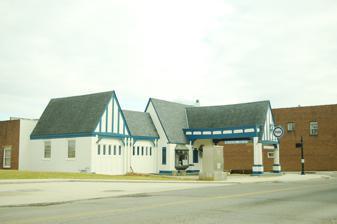
Building: Spring Street Service Station
Country: United States of America
Year built: 1932
United States historic place Spring Street Service Station U.S. National Register of Historic Places Location 200 N. Spring St., McMinnville, Tennessee Coordinates 35°40′55″N 85°46′17″W / 35.68194°N 85.77139°W / 35.68194; -85.77139 ( Spring Street Service Station ) Area less than one acre Built 1932 Architect Carl August Petersen Architectural style Tudor Revival NRHP reference No. 01001263 Added to NRHP November 21, 2001 The Spring Street Service Station , at 200 N. Spring St. in McMinnville, Tennessee , also known as Pure Oil Gas Station , was built in 1932.  It was designed by Carl August Petersen with Tudor Revival style, inside and out. It was listed on the National Register of Historic Places in 2001. Specifically it "follows the English Cottage design established by Carl August Petersen of the Pure Oil Company. The station is an excellent example of the company's English Cottage design that was widely constructed throughout the country during the 1920s to the early 1950s. Resting on a concrete slab foundation, the one story white brick building is highlighted by a series of steeply pitch side gable roofs covered with blue tinted asphalt shingles. The service station follows a simple rectangular plan that is divided into three distinct sections consisting of the office, the service garage, and lastly the service pump island that is shielded by a projecting canopy. The north and east elevations are concealed from view by an apartment building and a warehouse respectively. Rehabilitated as a result of a tax credit project, the Spring Street Service Station maintains a high degree of integrity. The building retains its original interior plan and its character defining elements. In some cases, a few exterior ornamentations had to be replaced due to deterioration; however, these have been replaced with in-kind materials that match the original pattern and design as close as possible." At a later date it became an art gallery. References